Mont, Pyrénées-Atlantiques

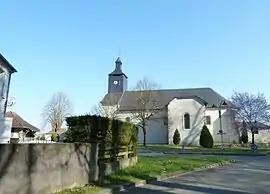
The church of Mont

Mont is a commune in the Pyrénées-Atlantiques department in south-western France.